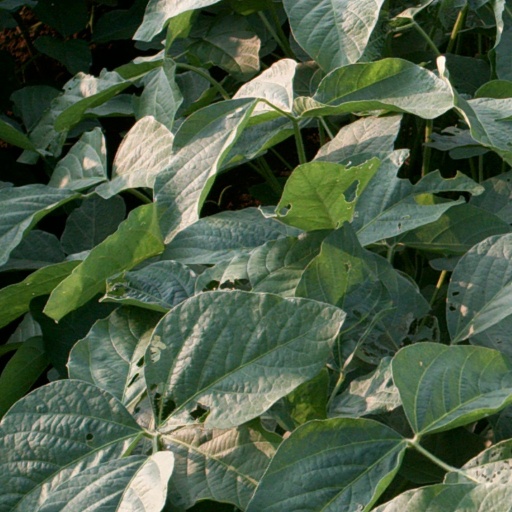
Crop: soybean